Samurai Warriors 5

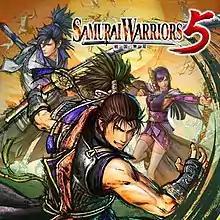
Game cover featuring Nobunaga Oda (front), Mitsuhide Akechi (left), and Nō (right)

is a hack and slash game by Koei Tecmo, and a reboot of the "Samurai Warriors" series, part of the long-running "Warriors" series of hack and slash games published by Koei Tecmo. As a "fresh re-imagining" of the franchise, the game features an all-new storyline, revamped character designs, and a new visual presentation. It was released in Japan in June 2021 for the Nintendo Switch, PlayStation 4, Xbox One, with a worldwide release in July for those platforms and PC via Steam. A version for Amazon Luna was made available on June 30, 2022.